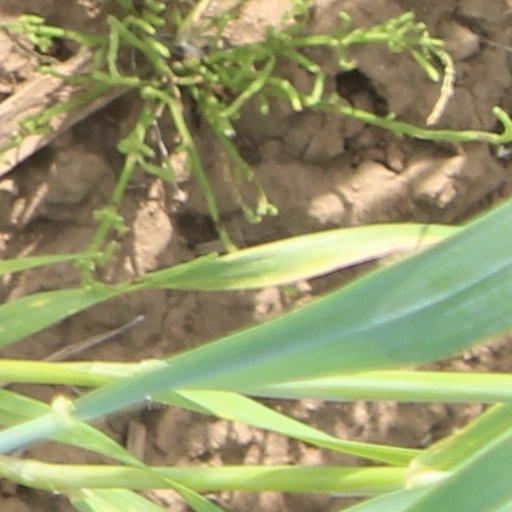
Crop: wheat